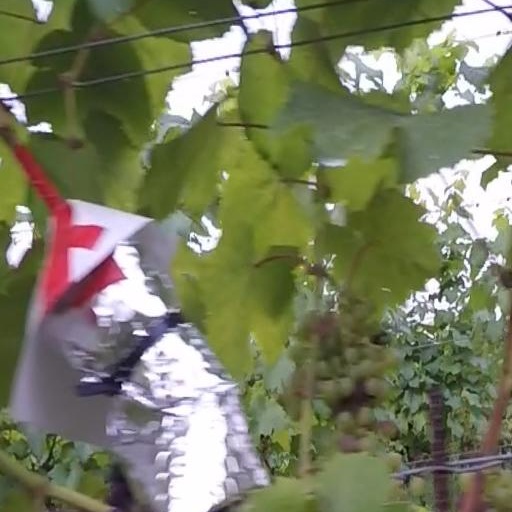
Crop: grape